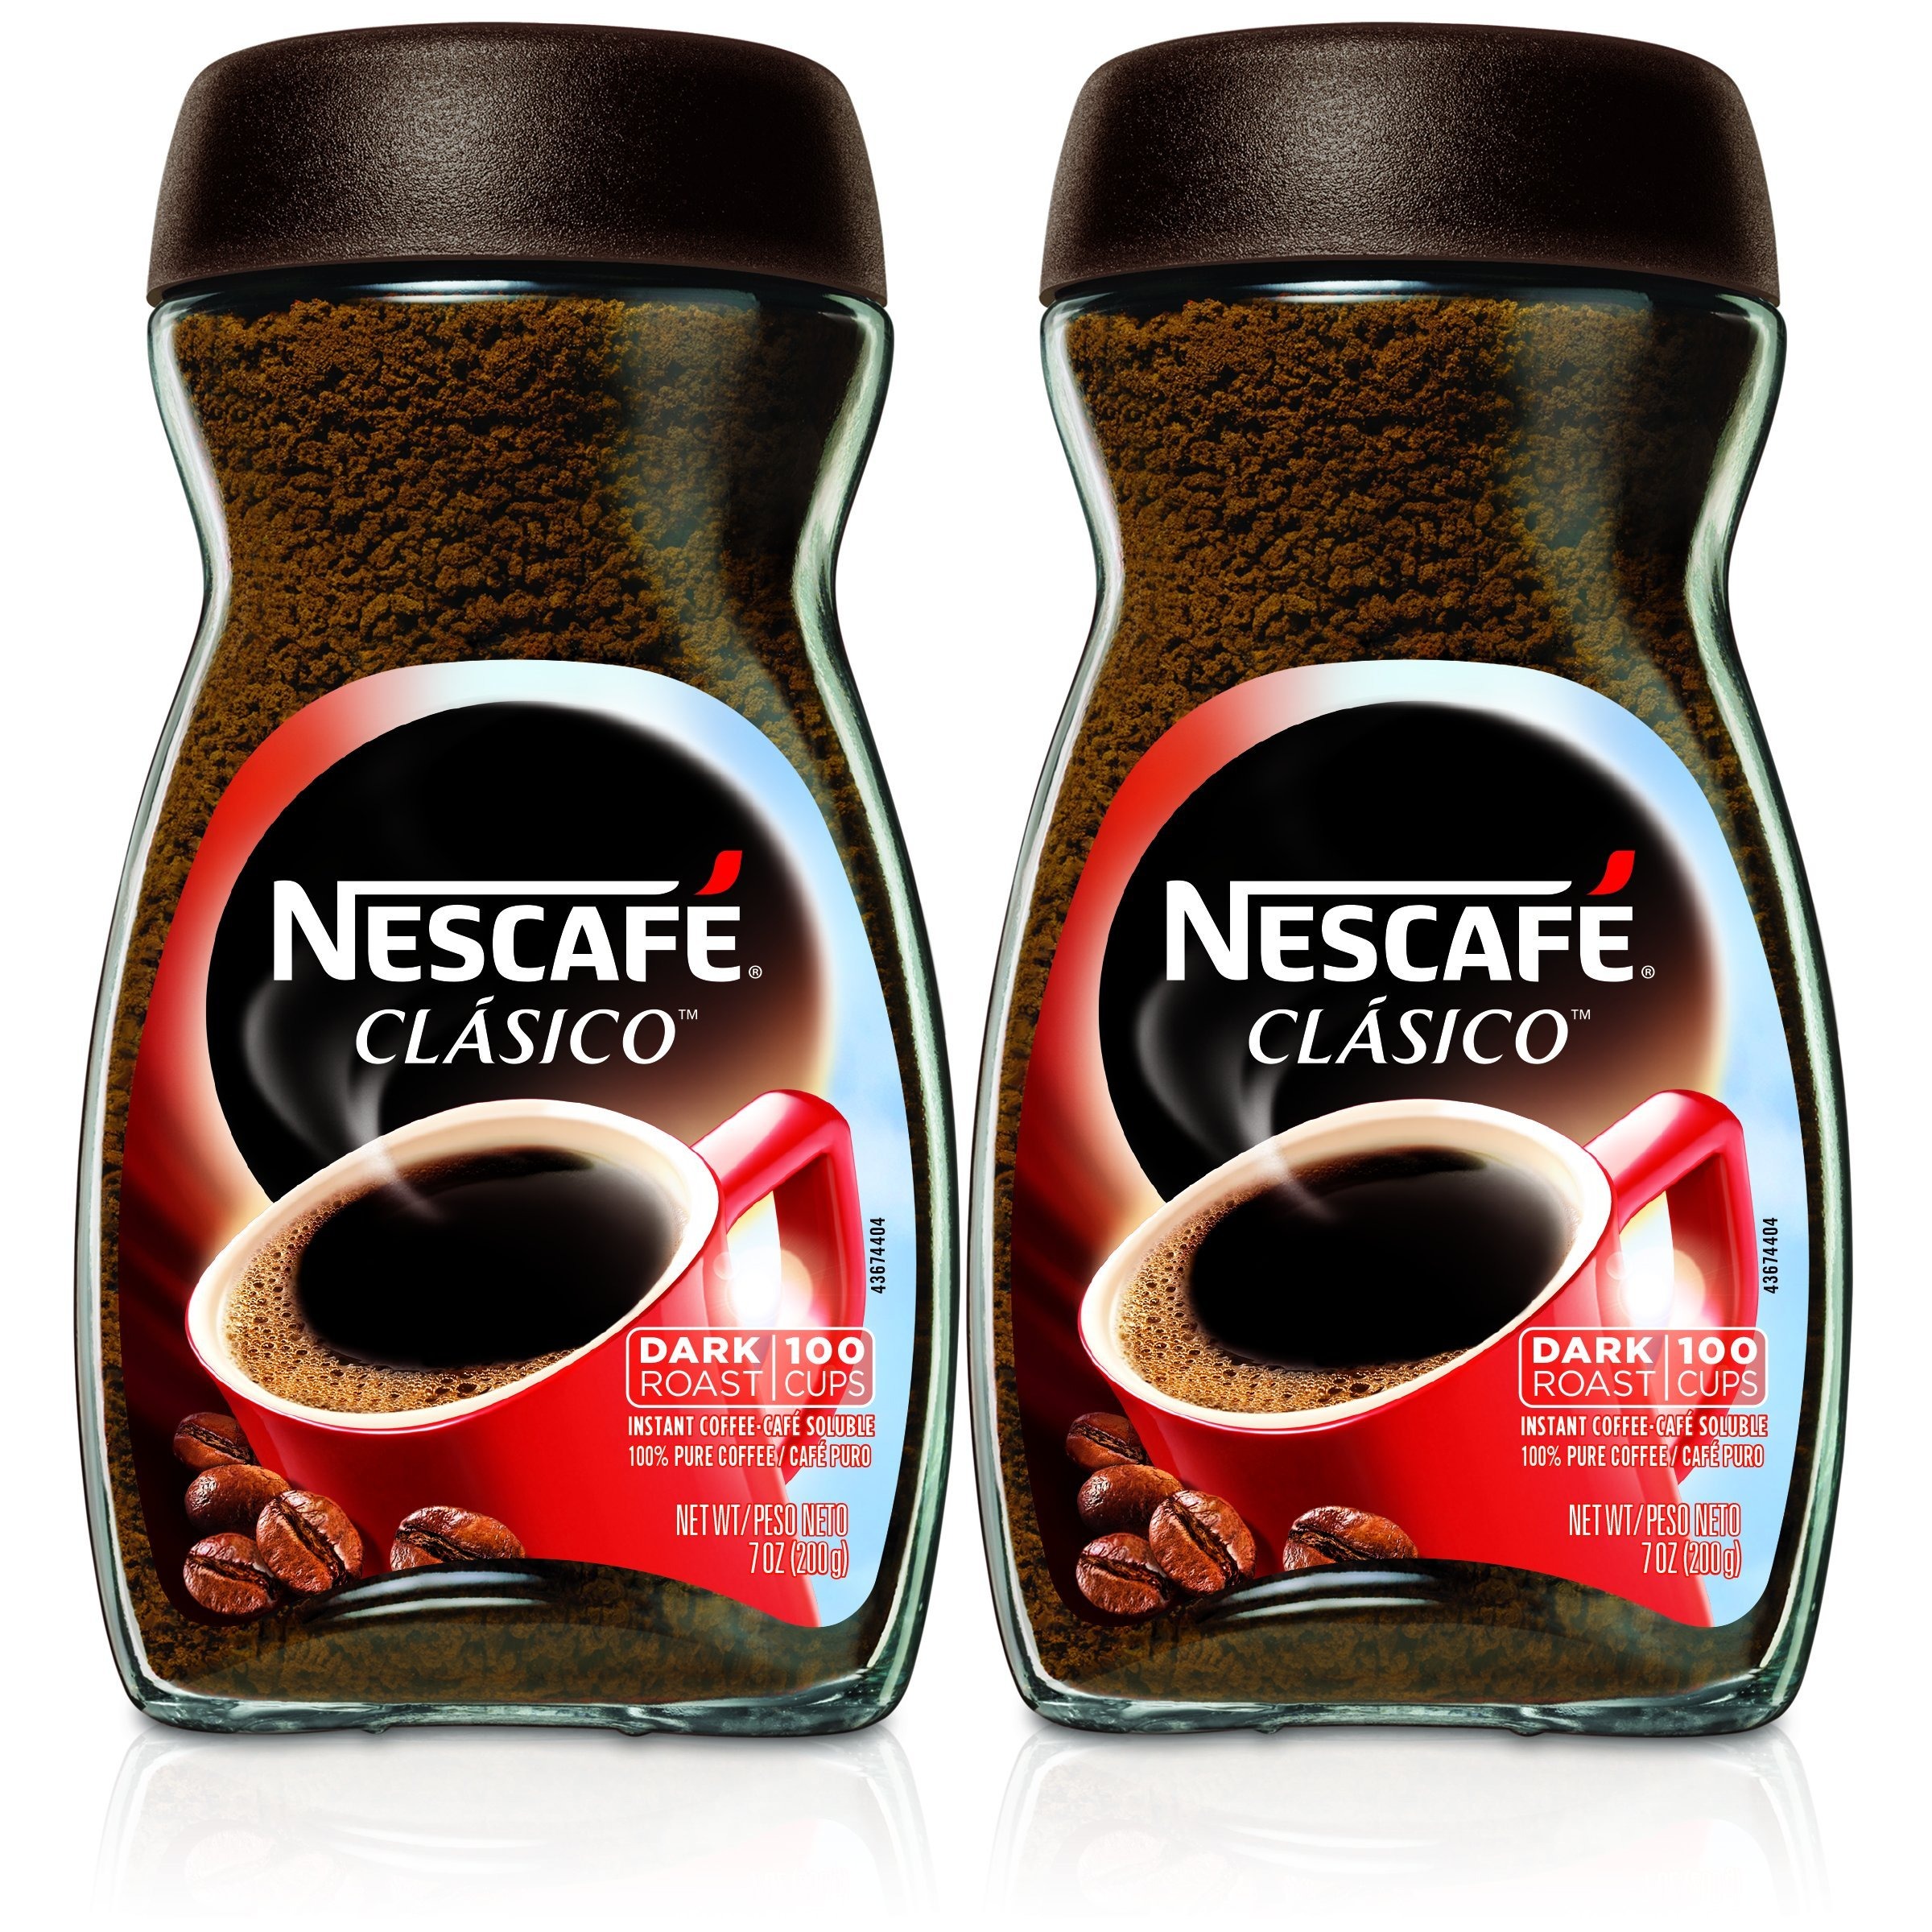
Item Name: Nescafe Clasico Instant Coffee Jar, 3.5 Ounce
Product Description: Clasico Jar
Value: 3.5
Unit: Ounce

Price: 23.245